Yoichi Hiraoka

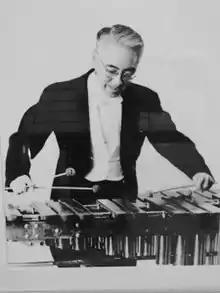
Yoichi Hiraoka

Hiraoka passed an audition with NBC in 1930, and for the next 11 years his xylophone music was heard every day throughout the United States. After nearly 4,000 days with NBC, the Second World War resulted in Hiraoka's resignation from NBC. He gave recitals in New York City and received high praises from "New York Times". He also entrusted many records and works, and left many achievements.